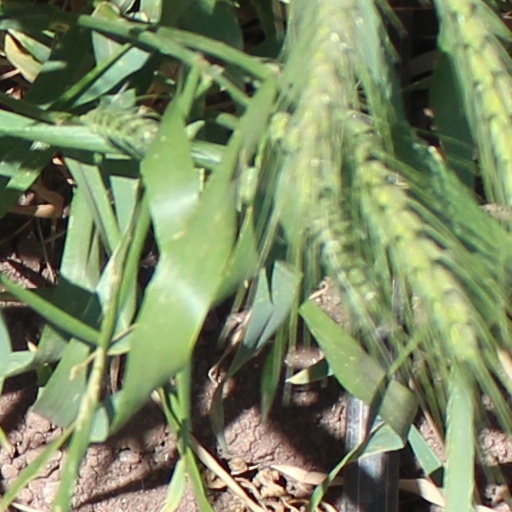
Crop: wheat